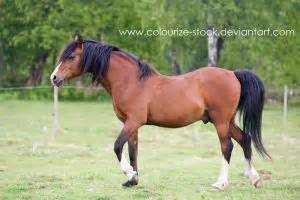
Label: horse